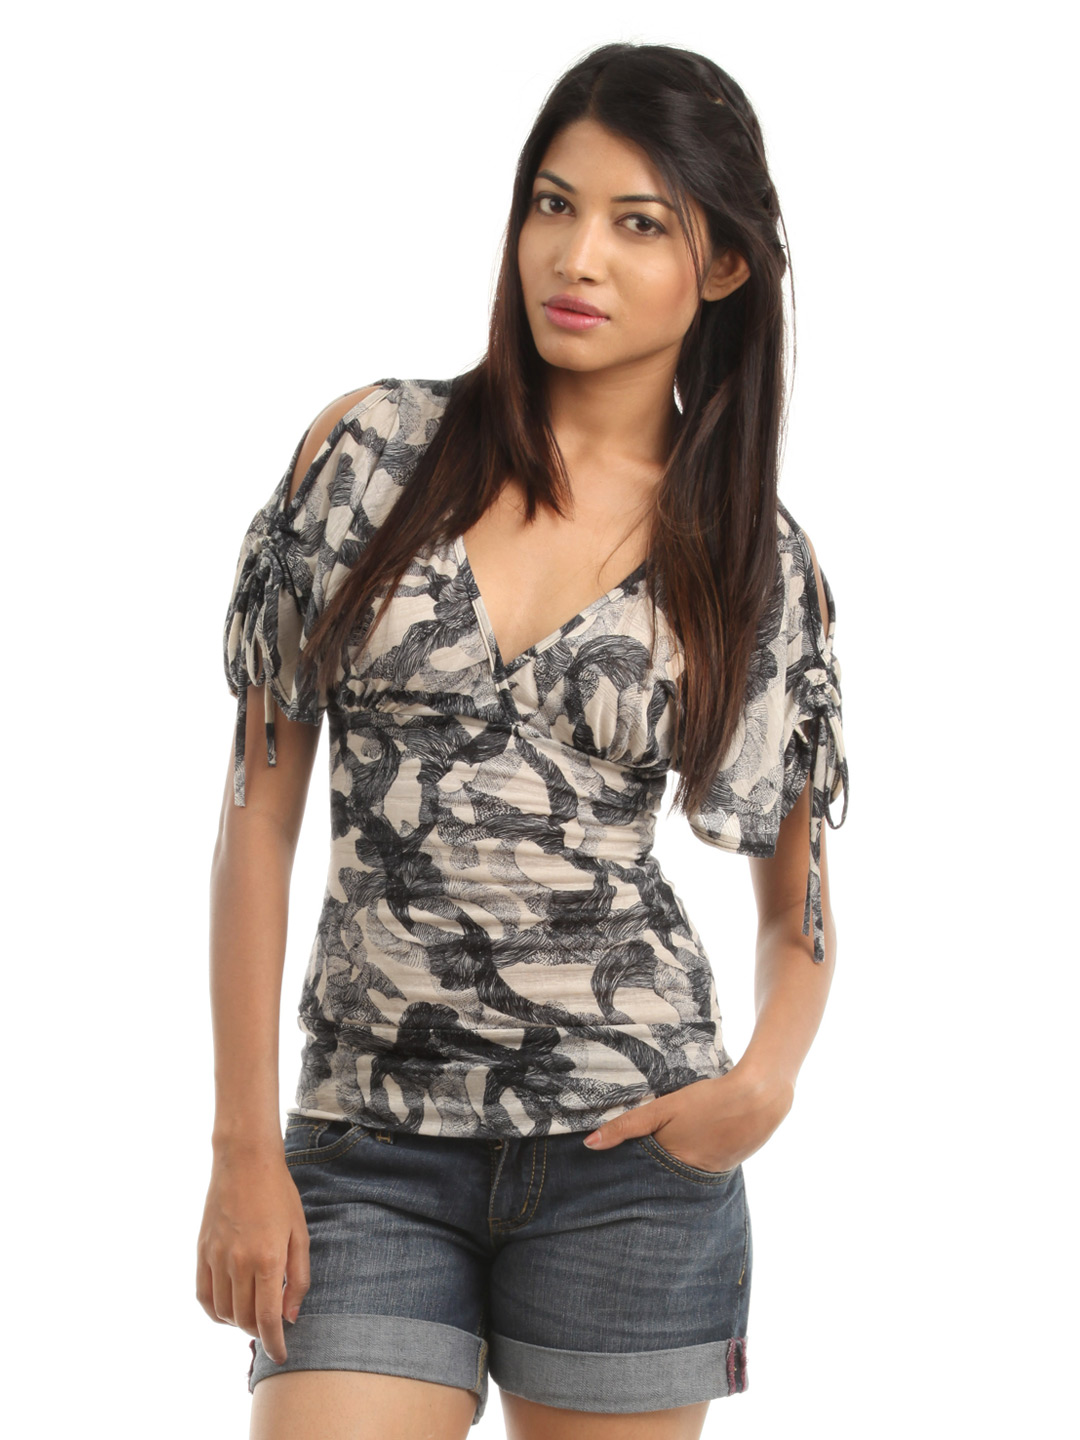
Tonga Women White & Black Top
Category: Apparel / Topwear / Tops
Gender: Women
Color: White
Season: Summer 2012
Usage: Casual